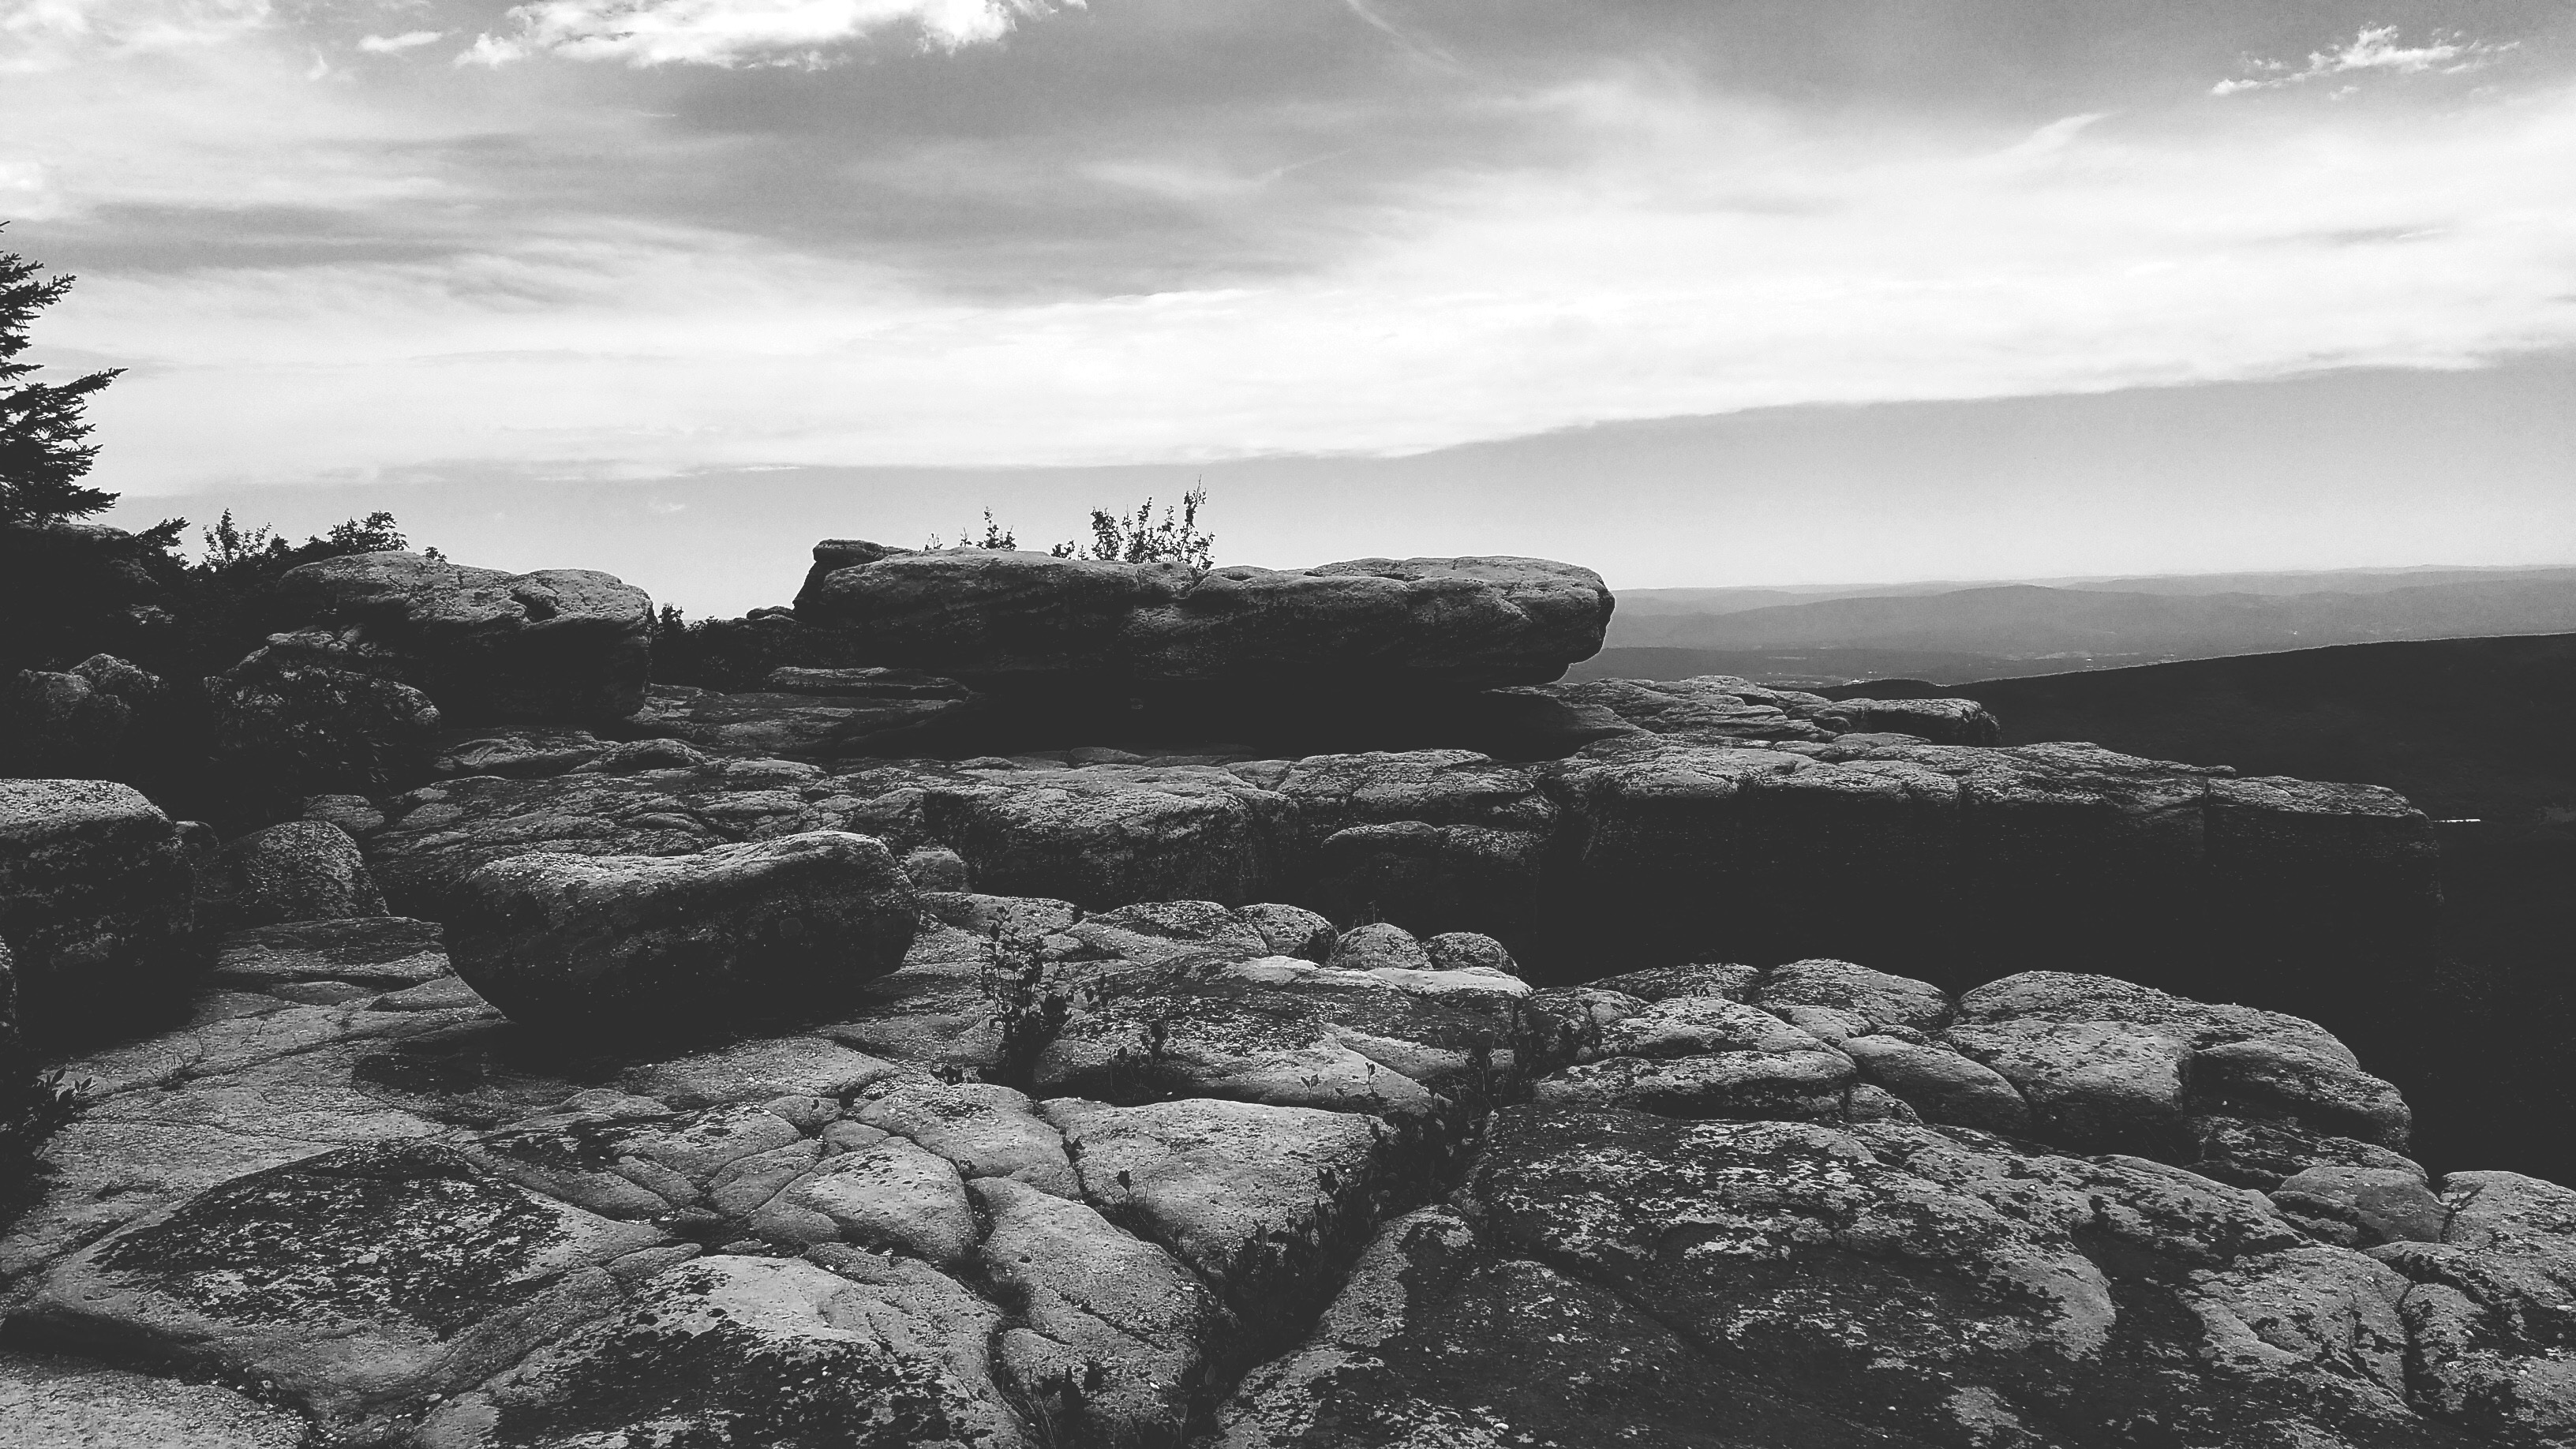
sea, coast, rock, ocean, horizon, mountain, cloud, black and white, shore, wave, cliff, tower, bay, monochrome, terrain, monochrome photography